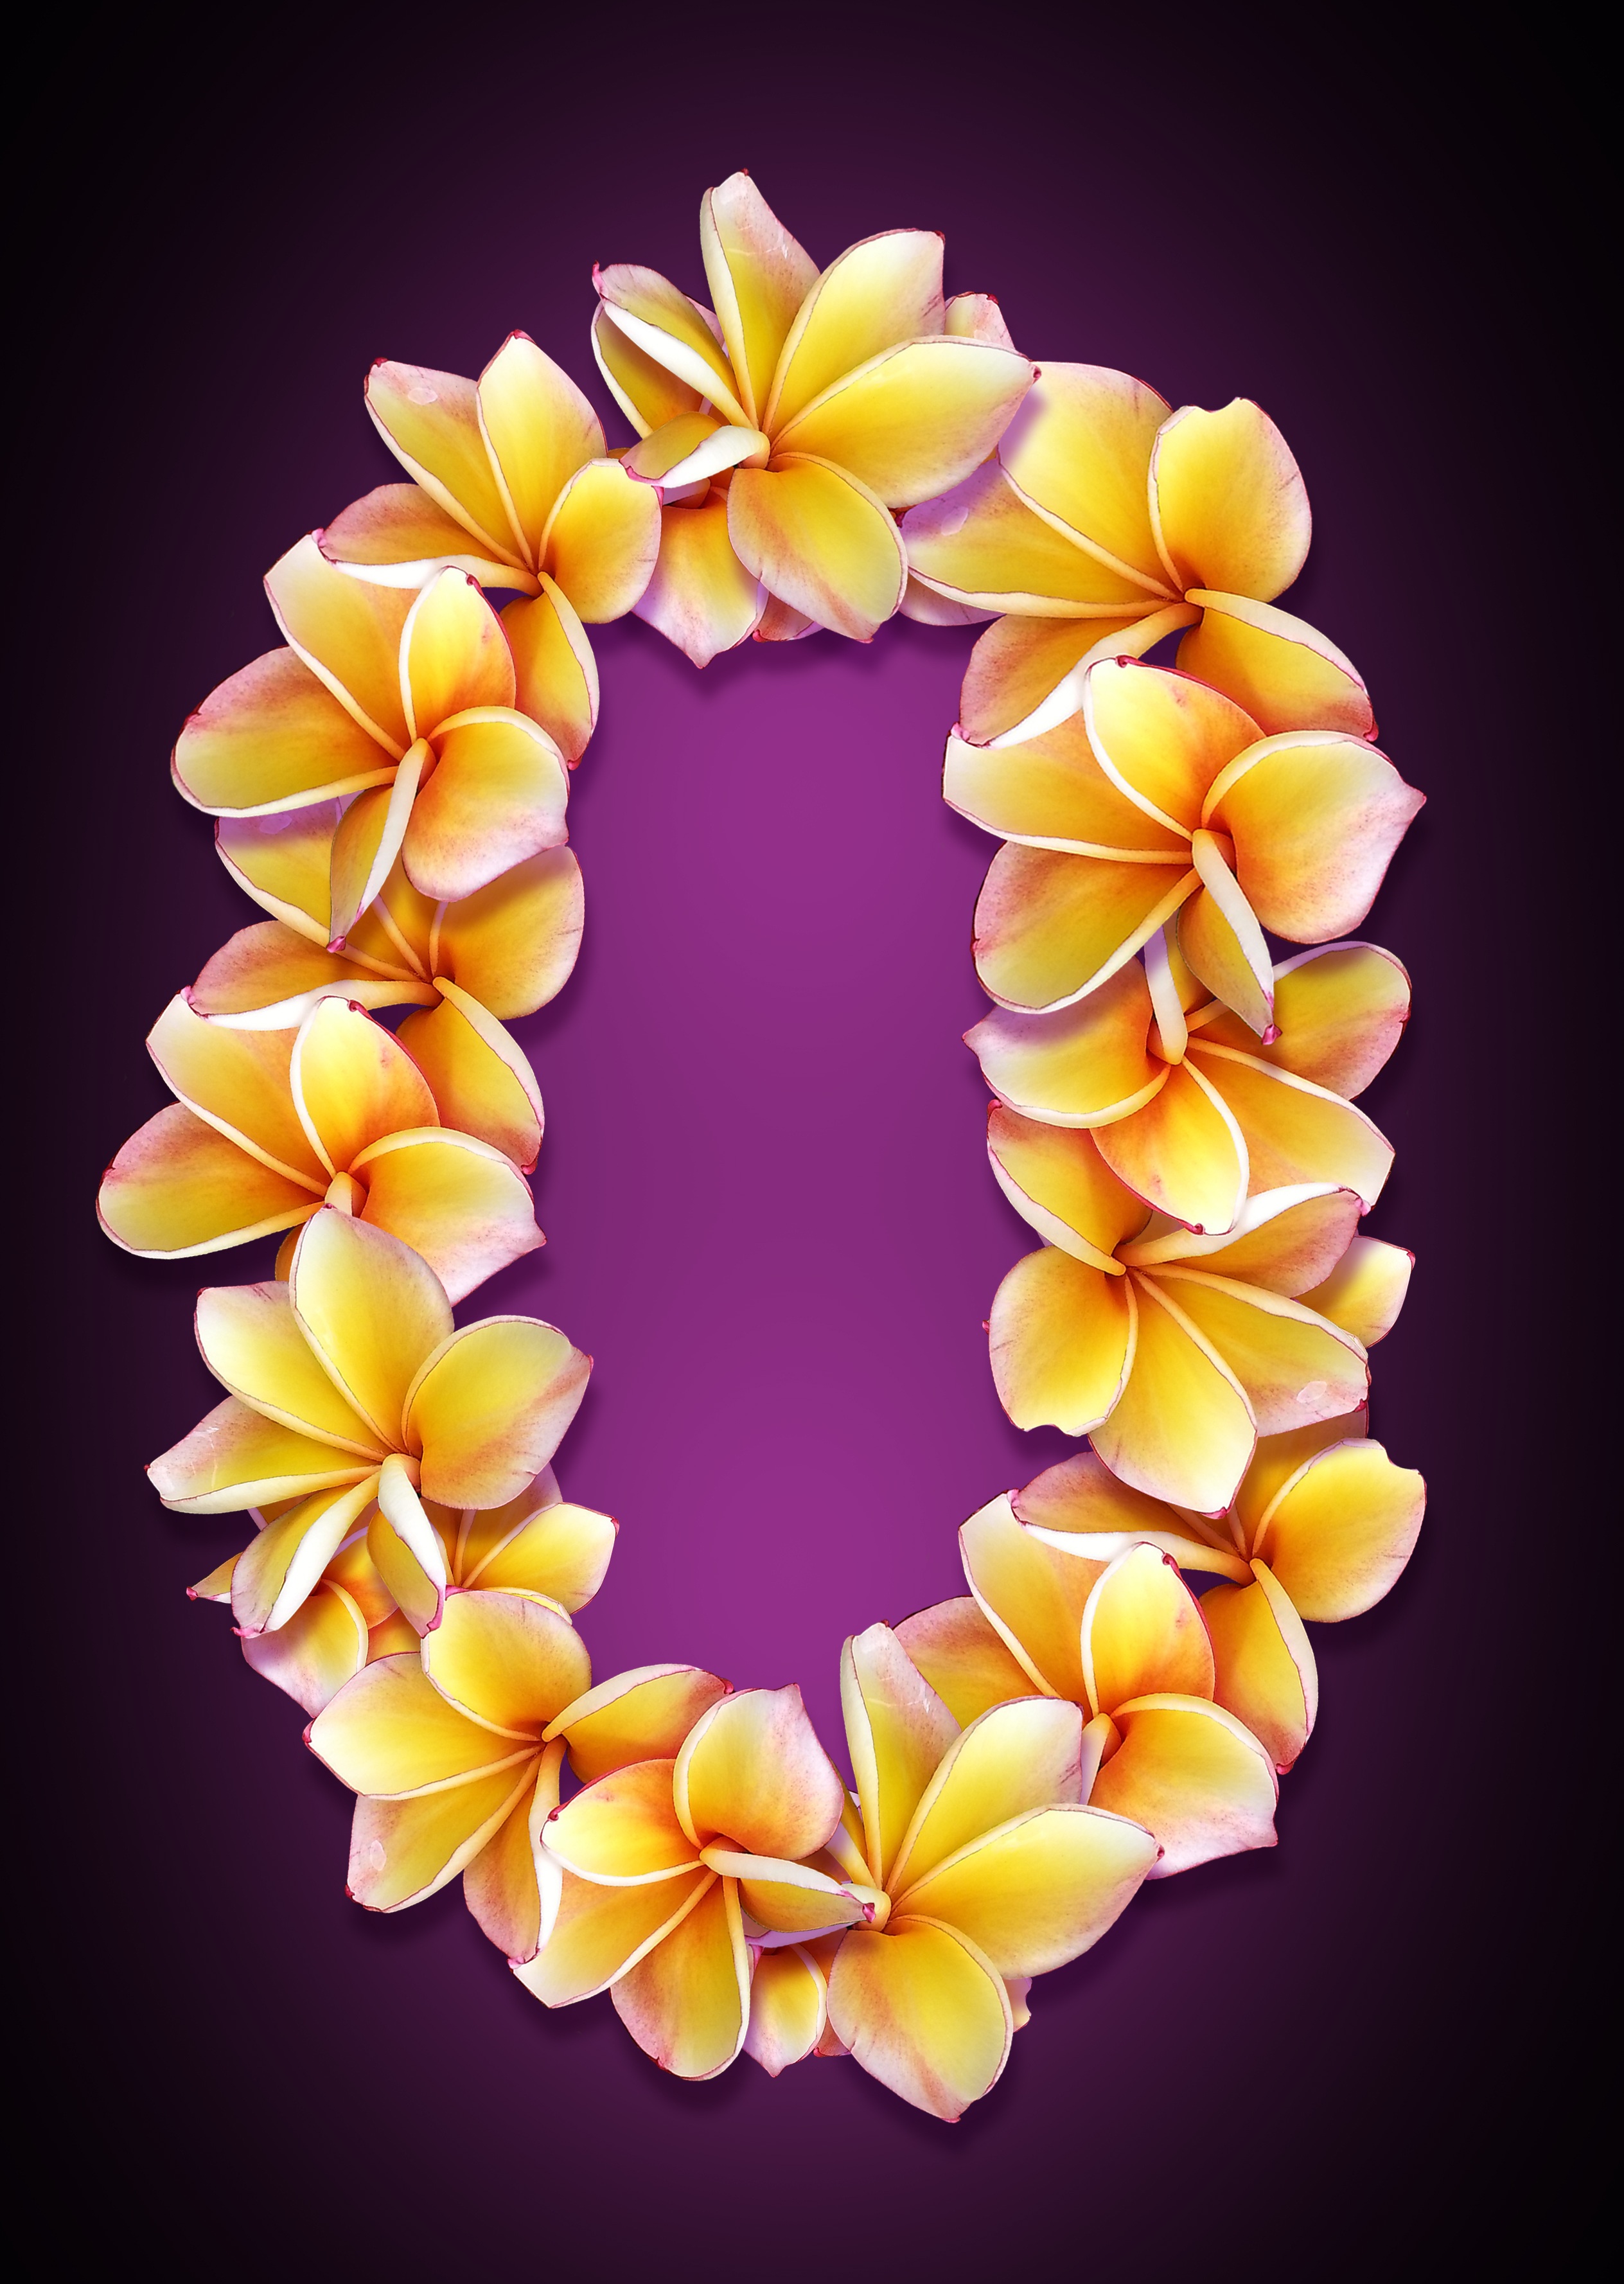
flower, petal, bloom, pattern, color, set, colorful, yellow, pink, lighting, decor, circle, wreath, ornament, date, flowers, christmas decoration, art, figure, illustration, design, petals, bright, collage, beautiful, style, idea, element, black background, multi color